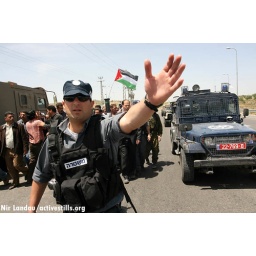
Demo against the building of the separation wall in the area of Gush Ezyon, 27/04/07, Palestine